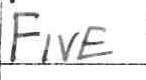
Label: five